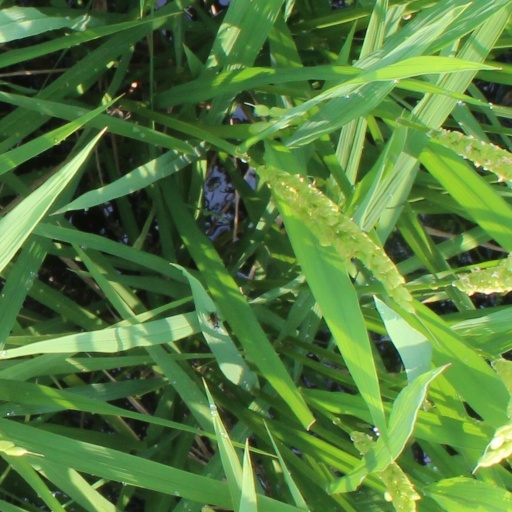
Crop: rice